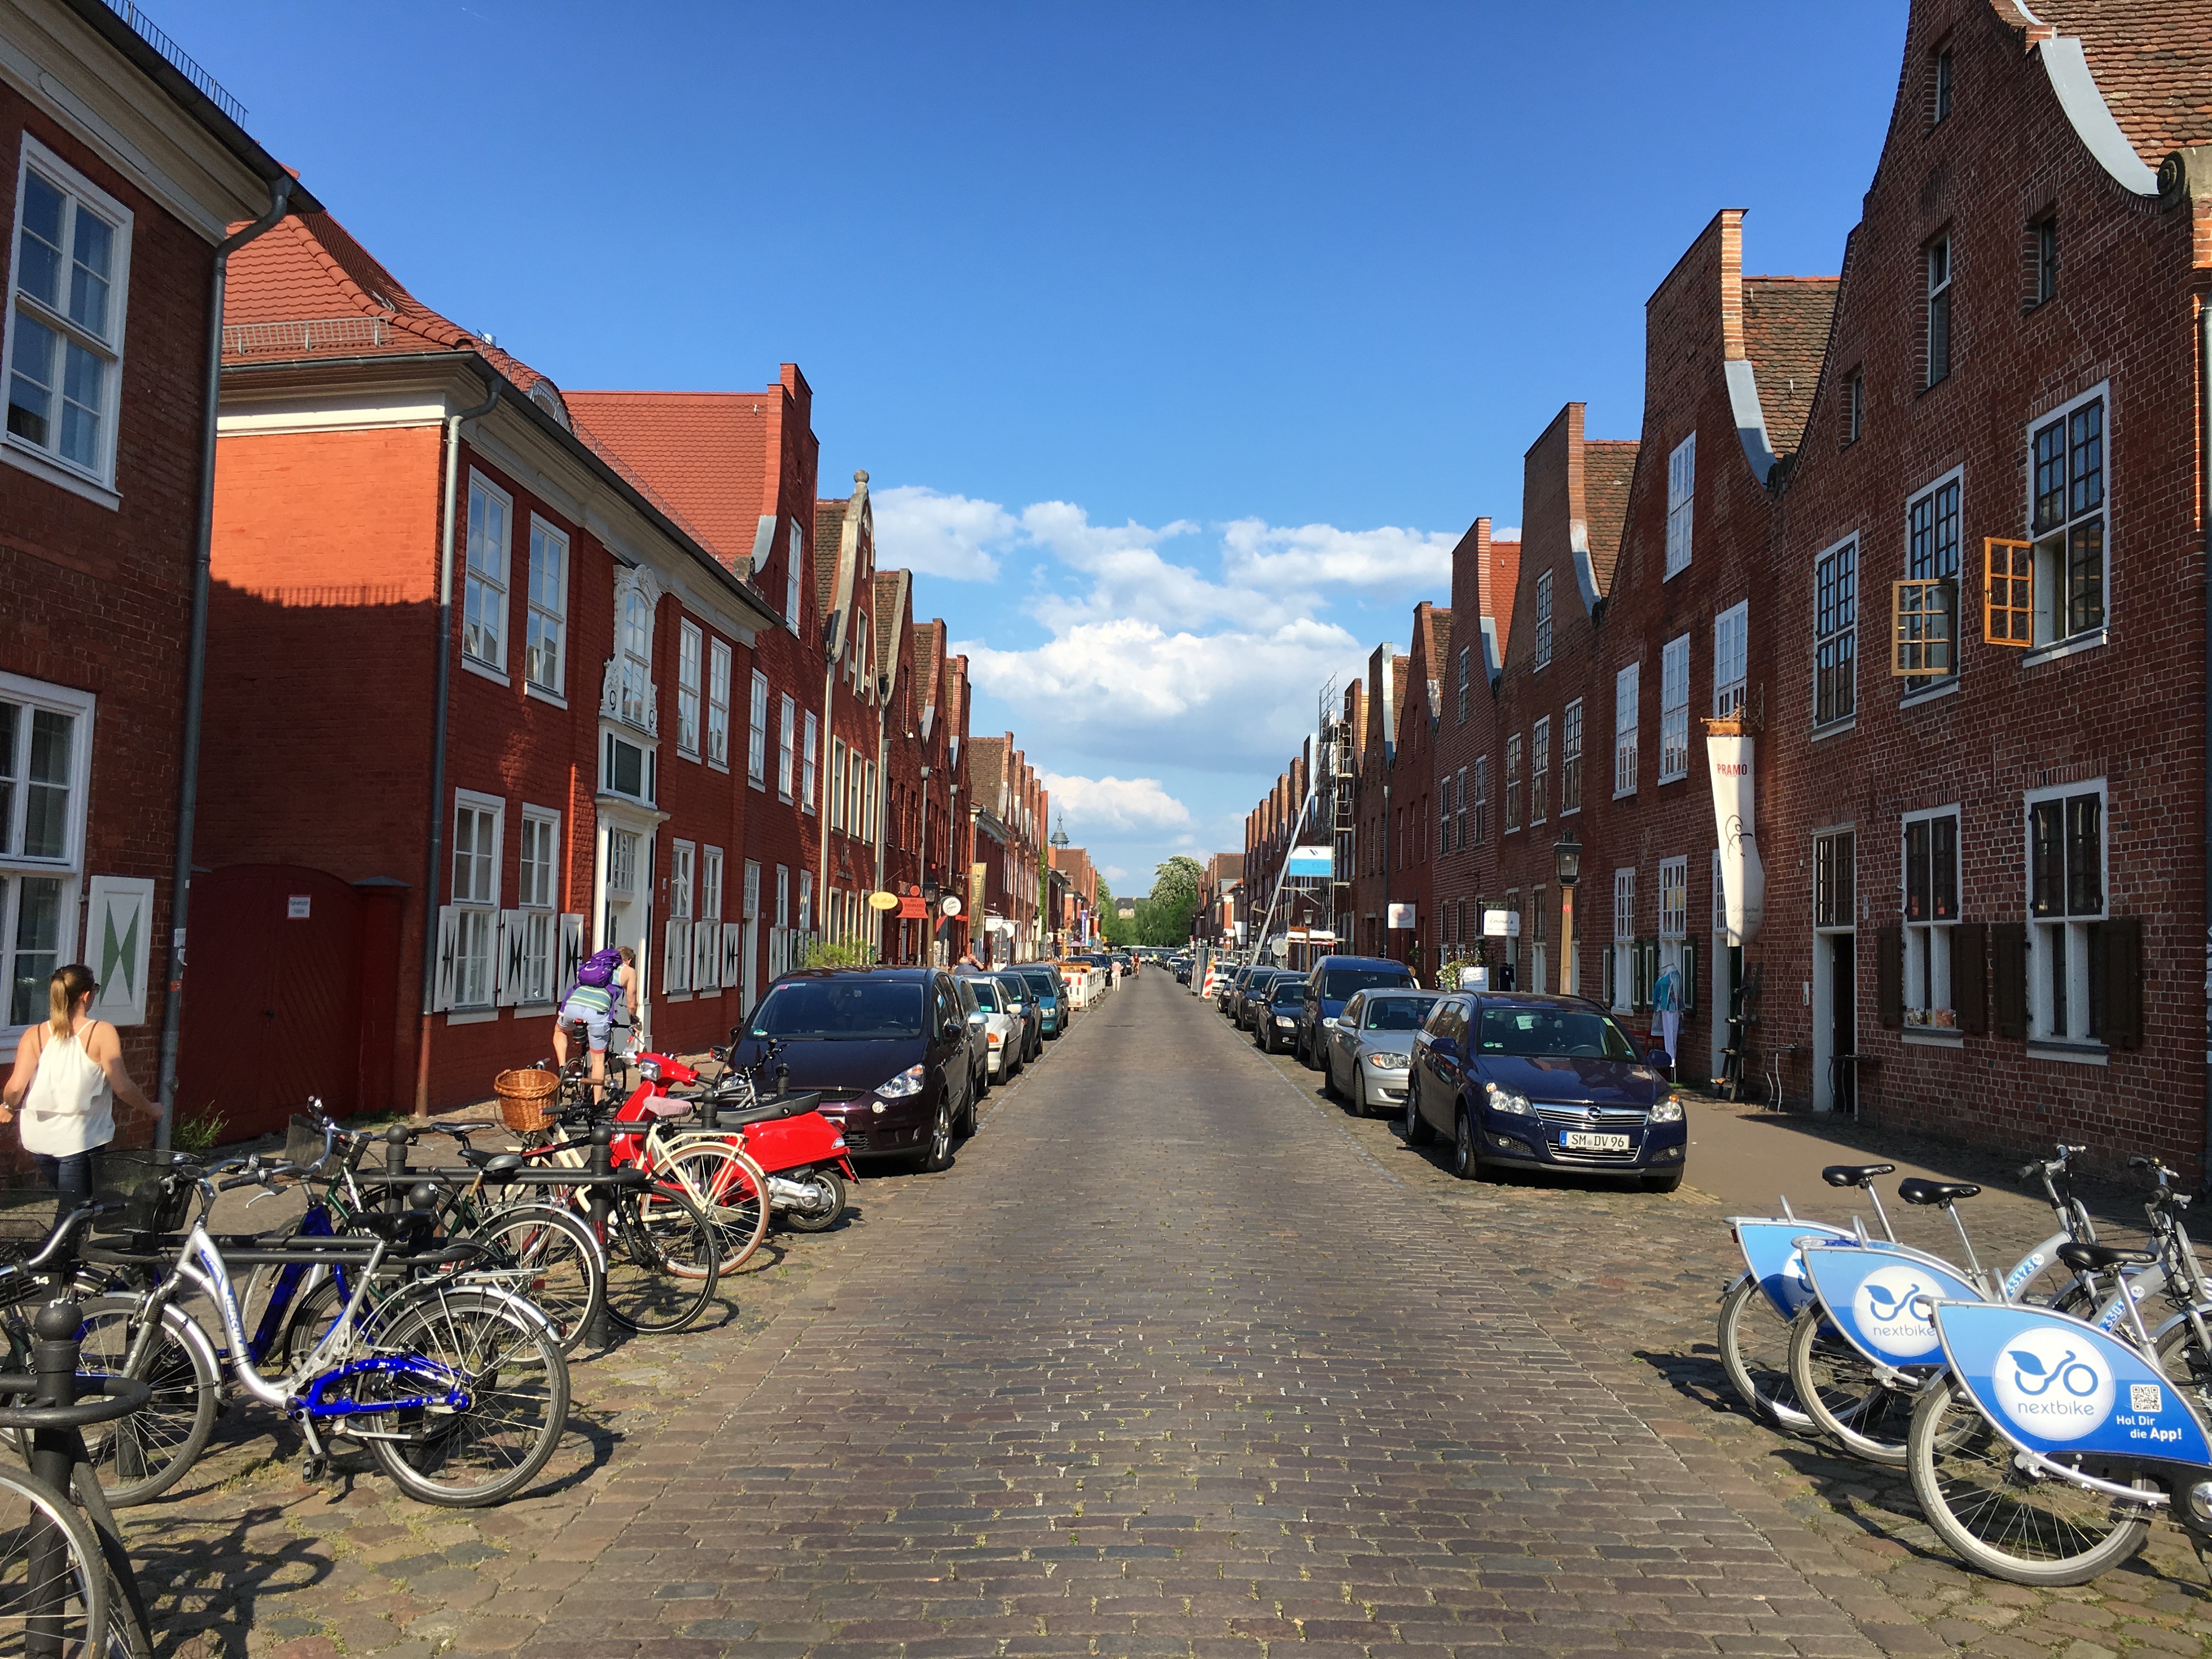
road, street, town, city, canal, walkway, cityscape, downtown, vacation, village, evening, tourism, brick, lane, waterway, places of interest, infrastructure, homes, historically, cobblestones, neighbourhood, urban area, residential area, human settlement